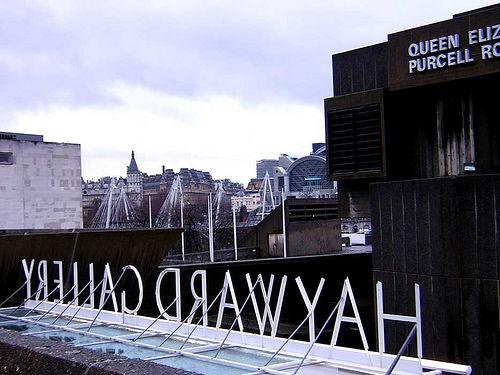
Weather: cloudy or overcast